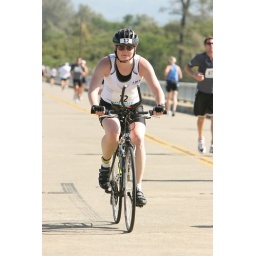
Very end of the bike ride. My timing chip is that yellow band around my ankle.